Giant's Bread

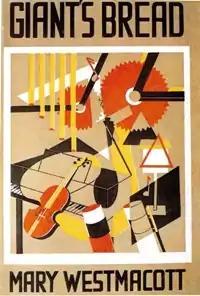
Dust-jacket illustration of the first UK edition

Giant's Bread is a novel by British writer Agatha Christie, first published in the UK by Collins in April 1930 and in the US by Doubleday later in the same year. The UK edition retailed for seven shillings and sixpence (7/6) and the US edition at $1.00. The dust jacket of the first UK edition was by the artist Margaret Macadam. "Giant's Bread" is the first of six novels Christie published under the pen name "Mary Westmacott".